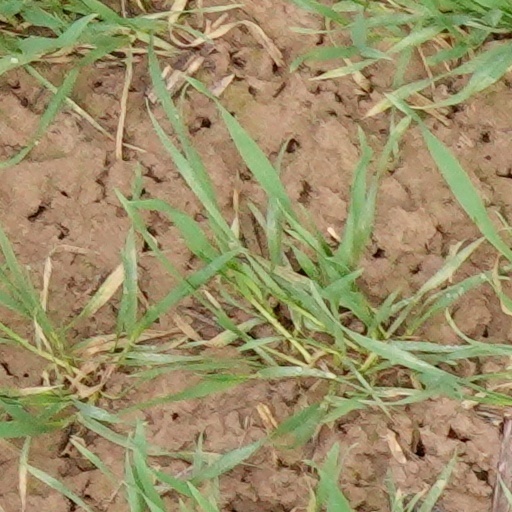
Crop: wheat